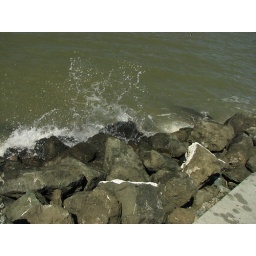
Water splashing against rocks again north of the San Mateo bridge in Foster City.